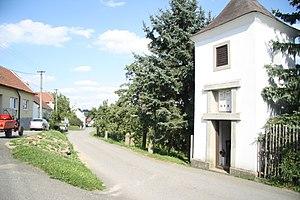
Nové Sady est une commune du district de Žďár nad Sázavou, dans la région de Vysočina, en République tchèque. Sa population s'élevait à 224 habitants en 2019.